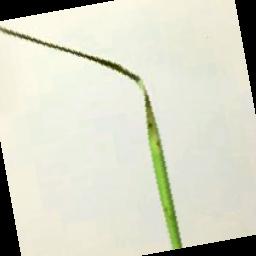
Label: Rice___Brown_Spot